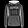
Label: Pullover